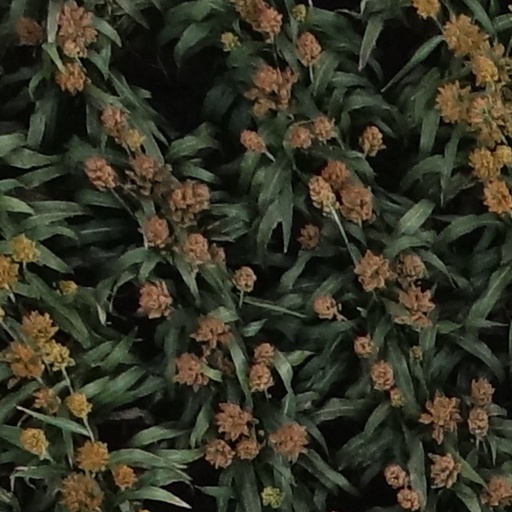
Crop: sorghum